Whittier House (Jersey City, New Jersey)

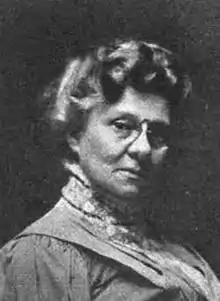
Cornelia Foster Bradford (1914 publication)

Whittier House was established May 14, 1894, by Cornelia Foster Bradford as the outgrowth of social work begun December 20, 1893, in a small room called an “office" in the People's Palace. It incorporated for the following purposes: